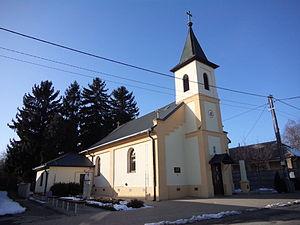
Podhájska est une commune du district de Nové Zámky, dans la région de Nitra, en Slovaquie.